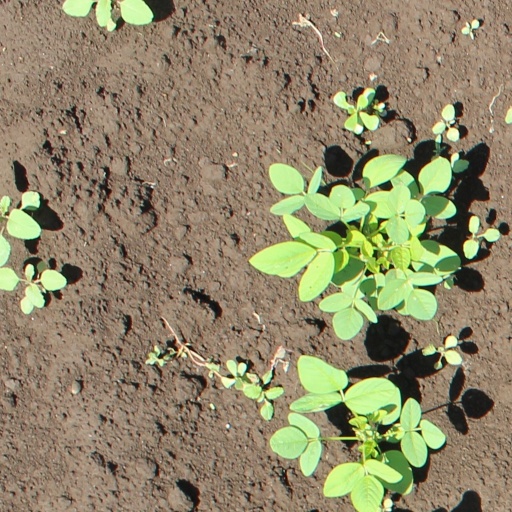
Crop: soybean